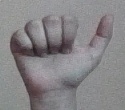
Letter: dhad